Boeing AH-64 Apache

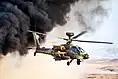
Israeli AH-64D

Nearly half of all U.S. Apaches were deployed to Saudi Arabia following Iraq's invasion of Kuwait in 1990. During Operation Desert Storm on 17 January 1991, eight AH-64As guided by four MH-53 Pave Low IIIs destroyed part of Iraq's radar network in the operation's first attack, allowing the attack aircraft to evade detection. Each Apache carried an asymmetric load of Hydra 70 rockets, Hellfires, and one auxiliary fuel tank. During the 100-hour ground war, a total of 277 AH-64s took part, destroying 278 tanks, numerous armored personnel carriers and other Iraqi vehicles, for a total of over 500 kills. One AH-64 was lost in the war, crashing after a close range rocket-propelled grenade (RPG) hit; the crew survived. While effective in combat, the AH-64 presented serious logistical difficulties. Findings reported in 1990 stated "maintenance units could not keep up with the Apache's unexpectedly high work load..." To provide spare parts for combat operations, the U.S. Army unofficially grounded all other AH-64s worldwide; Apaches in the theater flew only one-fifth of planned flight-hours. Such problems were evident before the Gulf War.